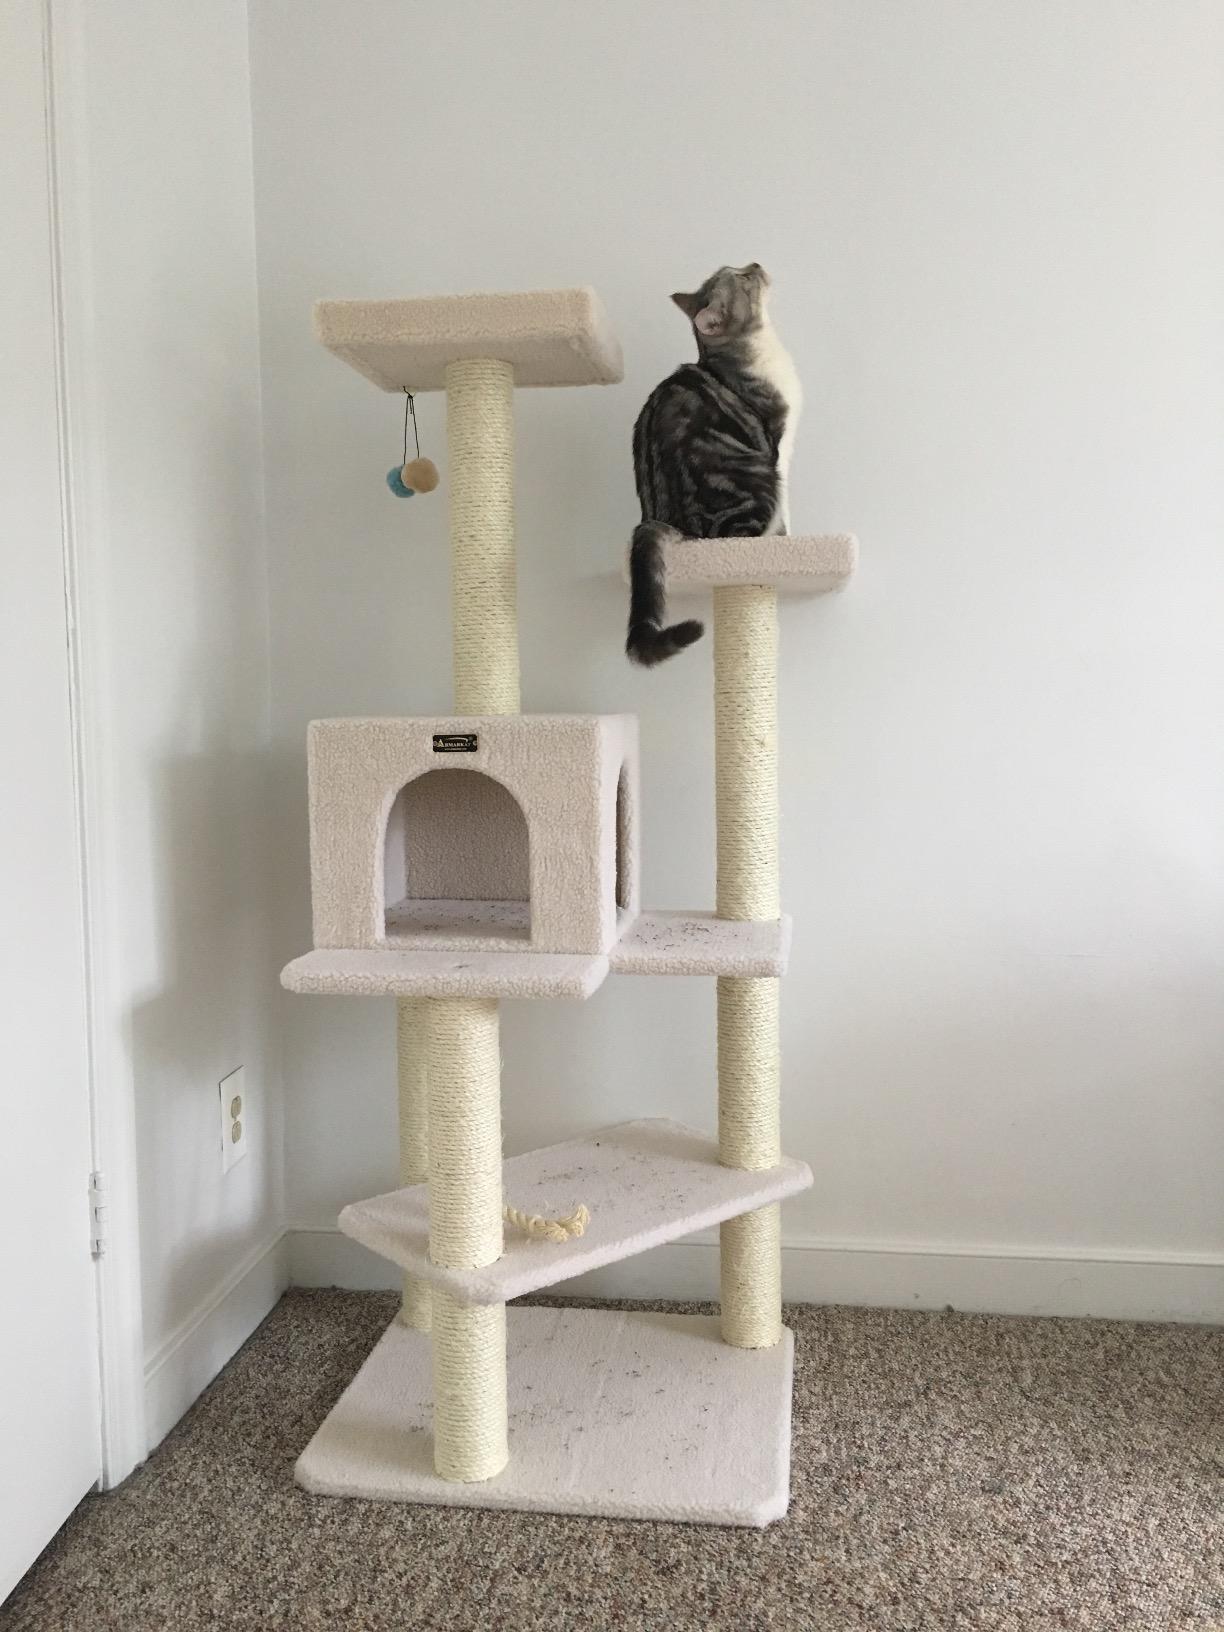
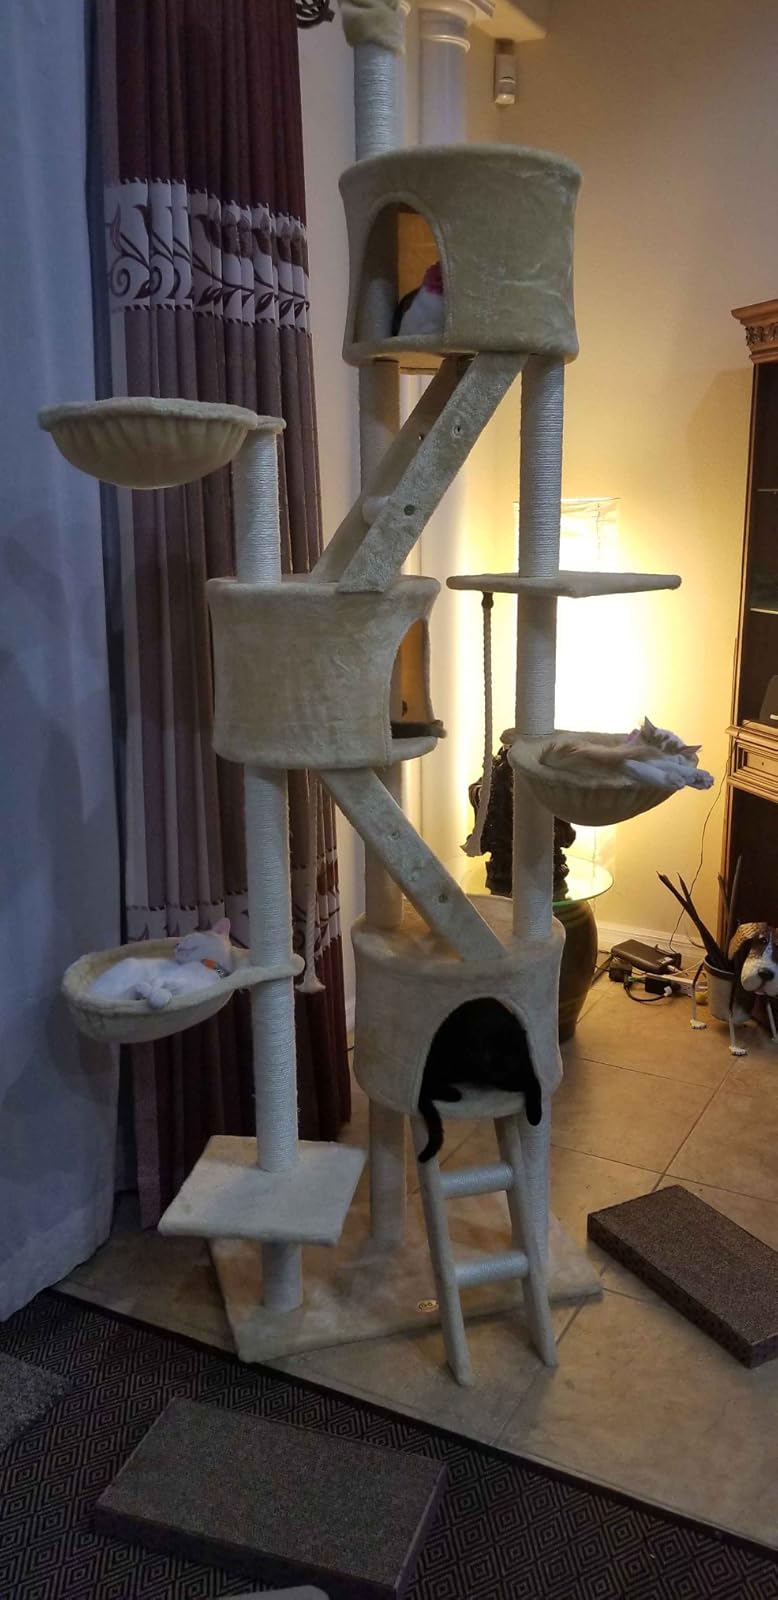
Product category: items_cat tree
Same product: no